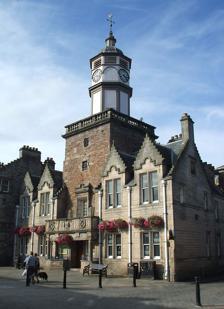
Building: Dingwall Town Hall
Country: United Kingdom
Year built: 1745
Municipal Building in Dingwall, Scotland Dingwall Town Hall Dingwall Town Hall Location High Street, Dingwall Coordinates 57°35′44″N 4°25′43″W / 57.5956°N 4.4285°W / 57.5956; -4.4285 Built 1745 Architect Mr Downie Architectural style(s) Neoclassical style Listed Building – Category B Official name High Street, Town Hall Designated 25 March 1971 Reference no. LB24506 Shown in Highland Dingwall Town Hall is a municipal structure in the High Street, Dingwall , Highland , Scotland. The structure, which is now used as a museum, is a Category B listed building . History Plaque next to the entrance In 1729, the burgh leaders decided that the town needed a municipal building in which to hold civic functions and to incarcerate offenders: the site they selected was the residence of one of the burgesses , Alexander Dingwall, who was offered alternative accommodation elsewhere in the town. The new building was designed by a Mr Downie in the form of a tolbooth , built by a local builder, William MacNeill, in rubble masonry and was completed in 1745. The original design involved a symmetrical main frontage with five bays facing onto the High Street; the central bay featured a flight of steps leading up to an entrance on the first floor: there was a square stone structure known as "the steeple" above. There were doorways in the flanking bays on the ground floor and regular fenestration in the outer bays on the ground floor and in both the flanking and outer bays on the first floor. Internally, the principal rooms, which were on the first floor, were council chamber was on the left and the courtroom on the right. The ground floor was used as a lock-up while the steeple accommodated a debtors' prison. In 1773, the steeple was augmented by a tall timber octagonal cupola , built by Donald McNeil to a design by John Boag: the clock for the cupola was a gift to the town from the former member of parliament for Tain Burghs , Major-General John Scott . The building was remodelled to a design by William Cumming Joass in 1905 with the addition of stepped gables to the wings, which were projected forward from their original positions, and a central portico with columns supporting an entablature and a balcony . The rooms in the town hall continued to be used for public events and performers there included the rock band , The Beatles , who gave a concert on 4 January 1963. There were only 19 attendees as most people in the town went to the see the local band, The Melotones, at the Strathpeffer Pavilion that night. The rock band, Slade , played a concert at the venue on 14 November 1970. The town hall was also the venue for political events: at the 1983 general election , the future Leader of the Liberal Democrats , Charles Kennedy , was proclaimed the local member of parliament in the town hall. The building continued to serve as the headquarters of the burgh council, but ceased to be the local seat of government when the enlarged Ross and Cromarty District Council was formed in 1975. At that time, the building became the home of the Dingwall Museum: the collection includes a reconstruction of a local smithy as well as a room devoted the life of Major-General Sir Hector MacDonald who saw action at the Battle of Omdurman in 1898. See also List of listed buildings in Dingwall, Highland References